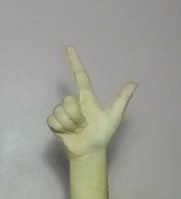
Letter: laam